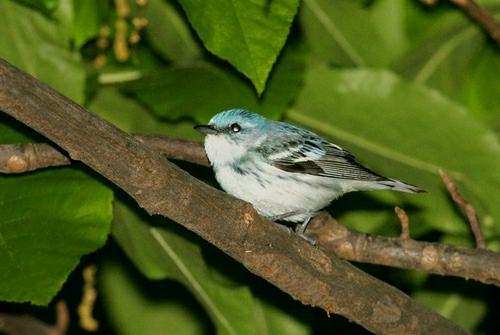
A photo of a cerulean warbler